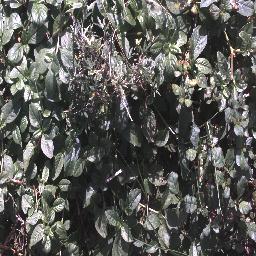
Label: negative